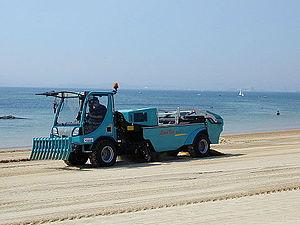
BeachTech Marina
Kässbohrer Geländefahrzeug AG est une société allemande qui développe et fabrique des engins de damage spécialement adaptés aux pistes de ski alpin et nordique ainsi qu’à l’aménagement des snowparks sous la marque PistenBully. Son siège social est à Laupheim.